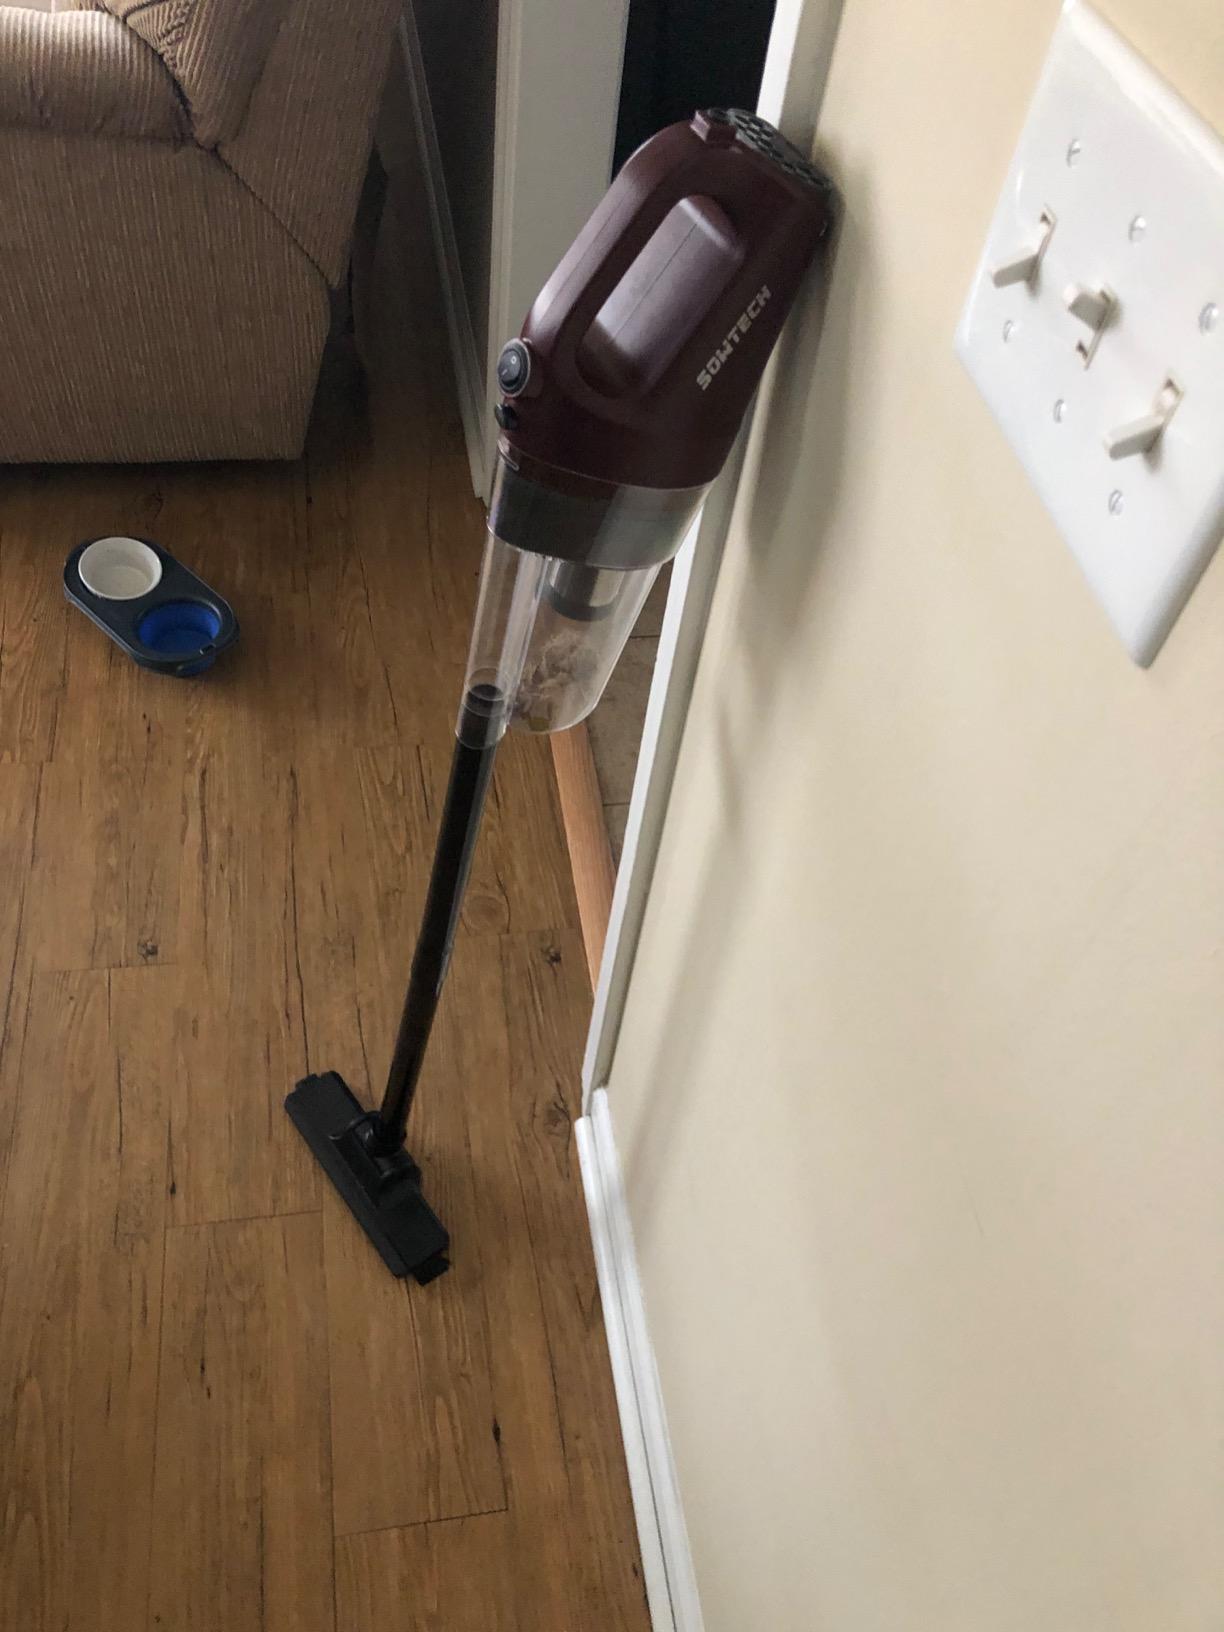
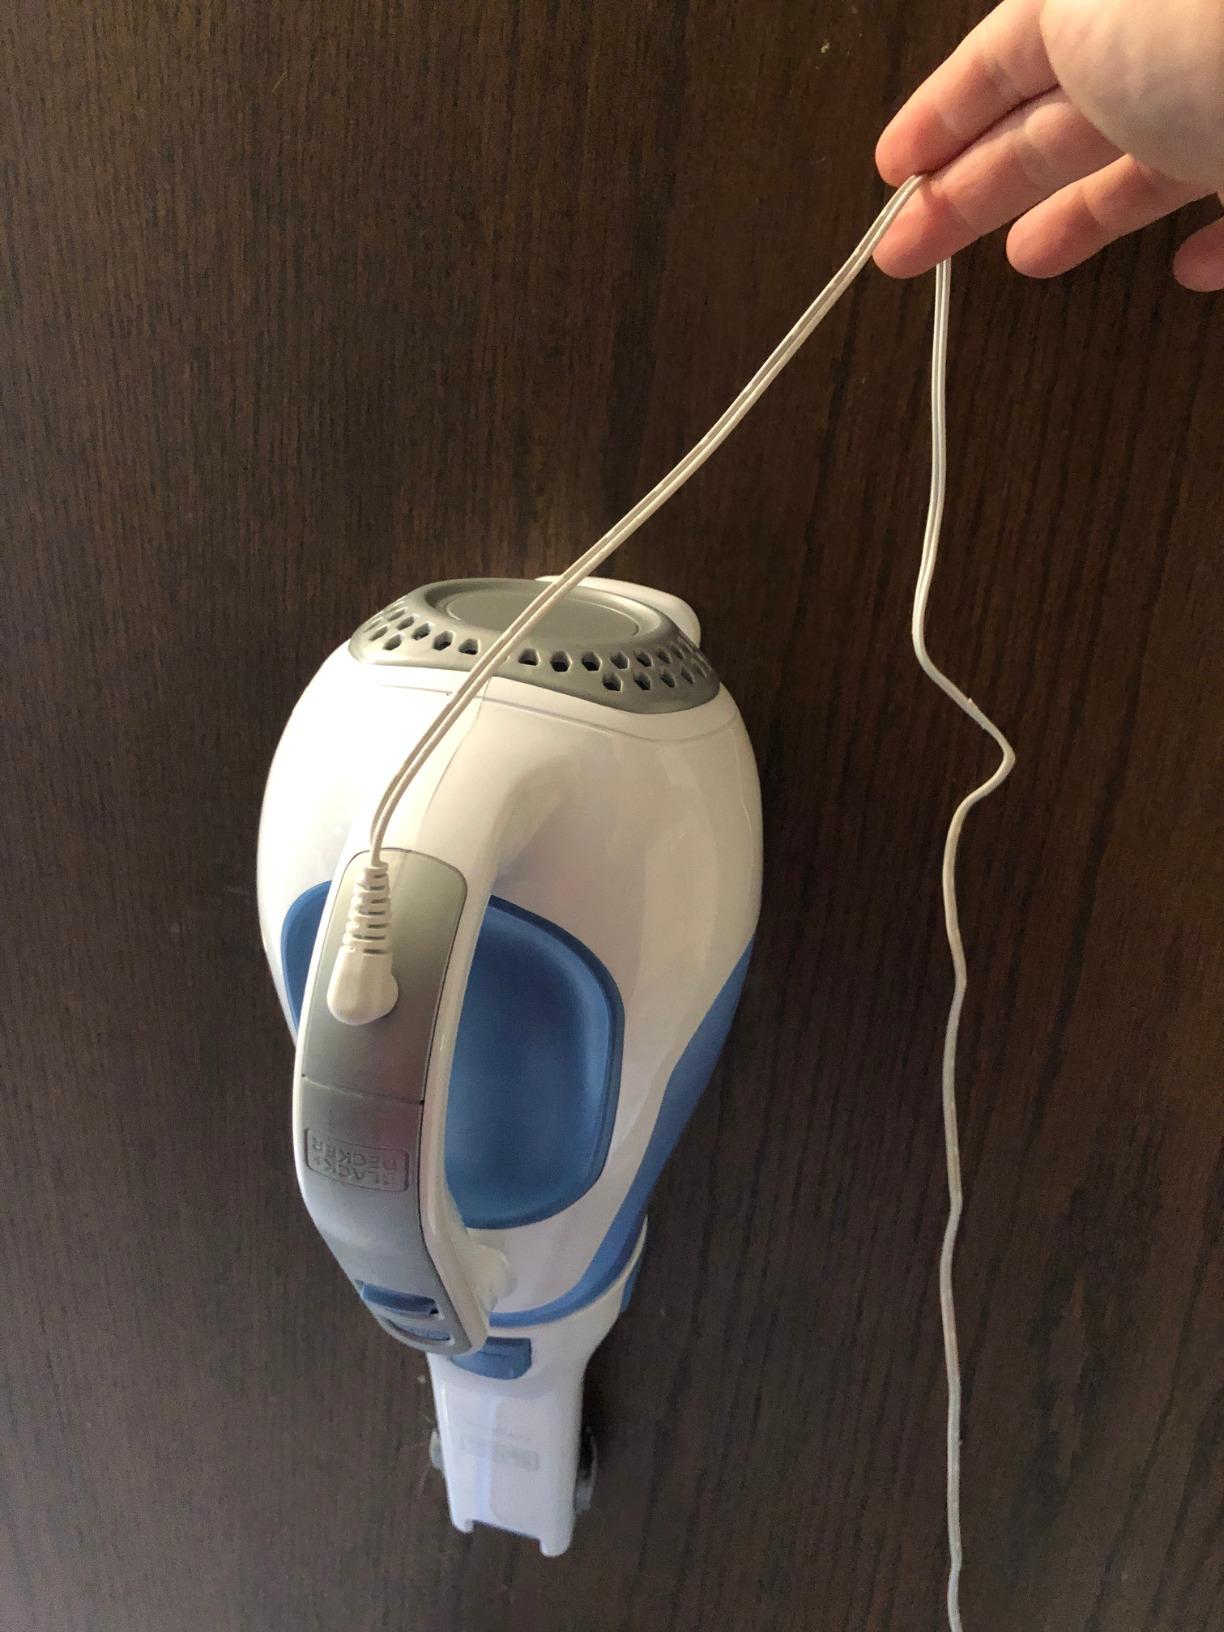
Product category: items_vacuum
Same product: no